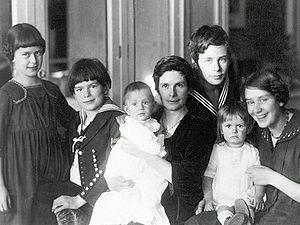
Elisabeth Mann-Borgese est la plus jeune fille de Thomas Mann et de son épouse Katia Pringsheim, la sœur de Klaus, Erika, Golo, Monika et Michael Mann et la nièce du romancier Heinrich Mann.
Klaus Heinrich Thomas Mann, né le 18 novembre 1906 à Munich, mort le 21 mai 1949 à Cannes, est un écrivain allemand. Il est le fils de l'écrivain Thomas Mann, le neveu de Heinrich Mann et le frère, entre autres, d'Erika et Golo Mann.